Total Annihilation: Battle Tactics

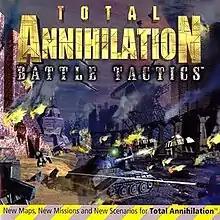
Cover art for the original release

Total Annihilation: Battle Tactics is the second expansion pack for the real-time strategy video game "Total Annihilation", released on June 30, 1998 in the United States. Its features include 100 new missions as either the Arm or the Core, four new units and new keyboard shortcuts. Six new multiplayer maps are included, and, for the first time in the "Total Annihilation" series, some single-player missions are set on acid and crystal worlds.